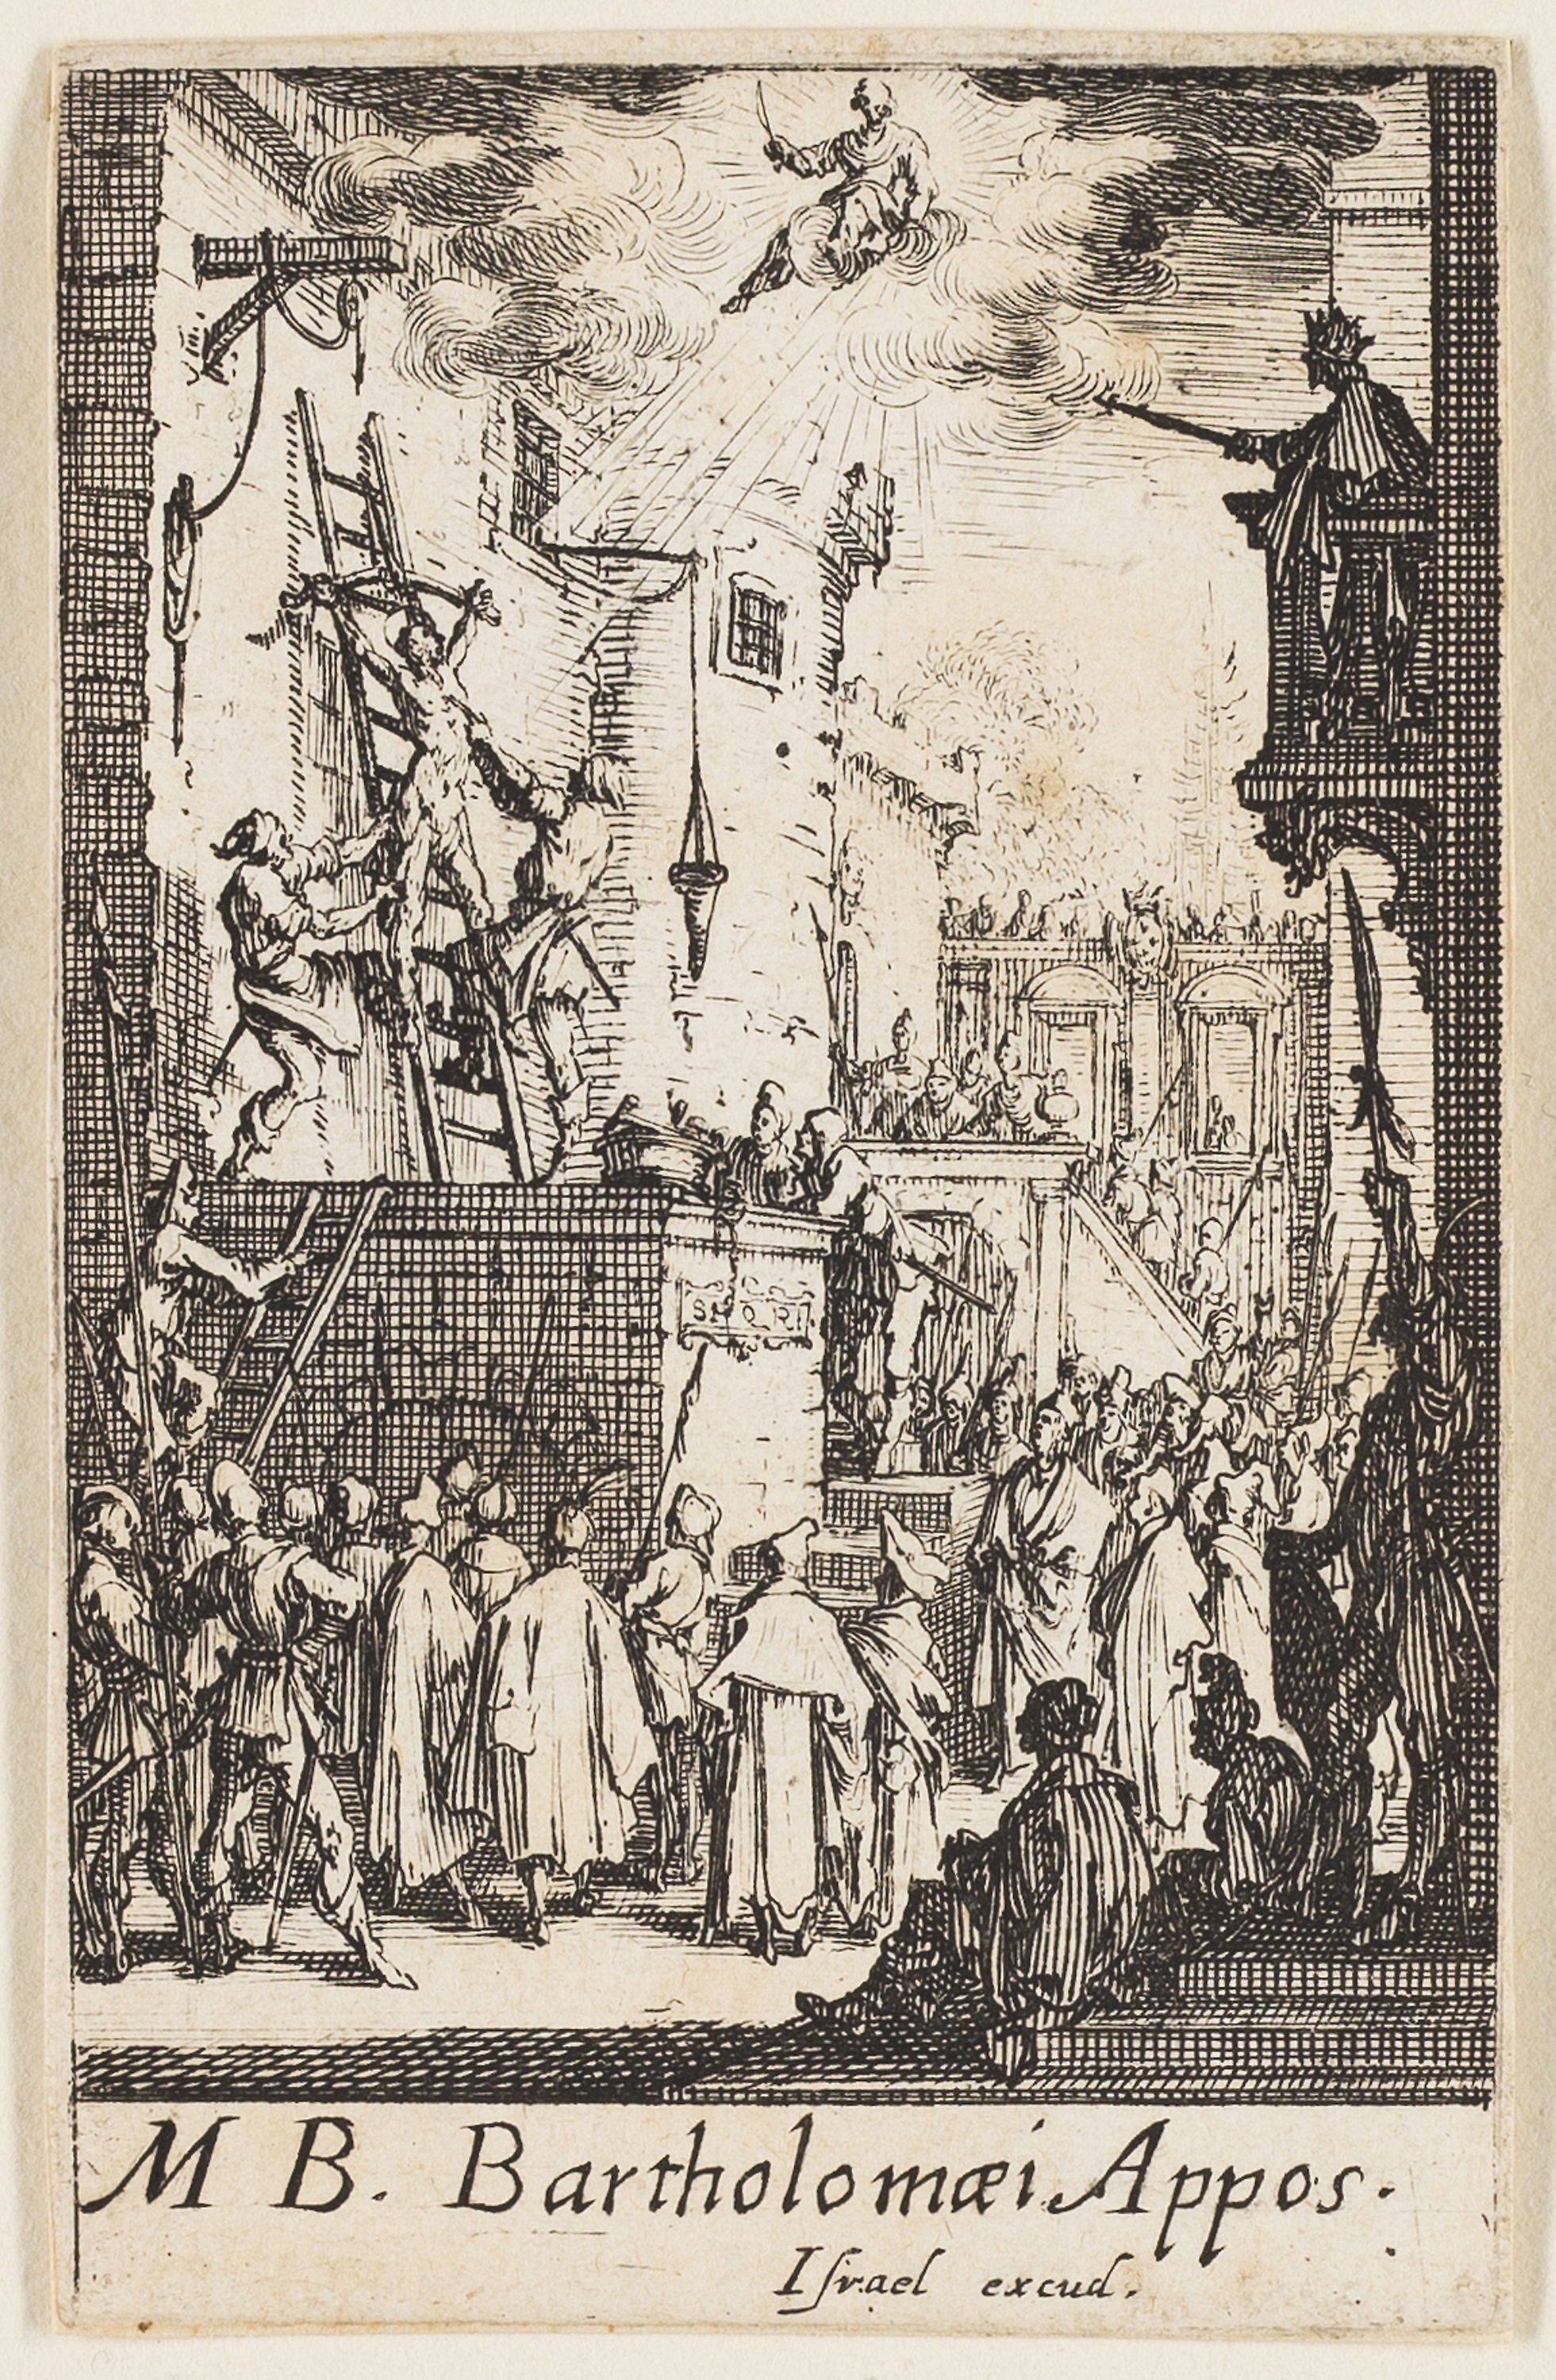
text, history, art, artwork, illustration, font, middle ages